Occamism

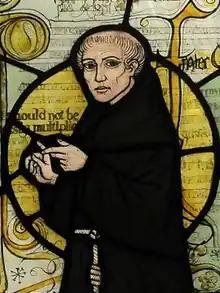
William of Ockham, the eponym of Occamism.

Occamism (or Ockhamism) is the philosophical and theological teaching developed by William of Ockham (1285–1347) and his disciples, which had widespread currency in the 14th century.